German radio intelligence operations during World War II

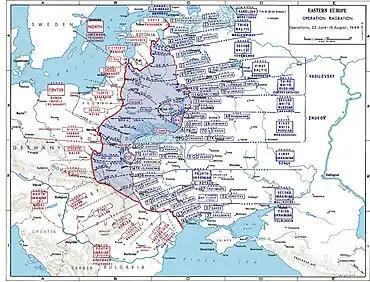
Soviet Operation Bagration offensive 22 June 1943 – 19 August 1944

Radio intelligence produced hardly any results during the German attack across the Donets in July 1942, the objective or which was to reach the Don between Rostov and Voronezh. The Russian divisions appeared to be withdrawing, during the course of which movement radio silence was maintained. At that time it was not even possible to identify the stations in the higher-echelon command belt, the observation of which had always yielded good results. Soviet radio traffic on the northern Don front seemed to be under the supervision of a particularly capable individual.